Local government in Tamil Nadu

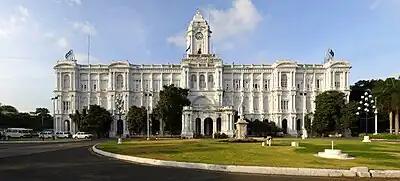

Elections to the local bodies in Tamil Nadu, held once in five years, are conducted by Tamil Nadu State Election Commission. Both direct and indirect elections apply for local bodies. Direct election posts include: